Three Persons Viewing the Gladiator by Candlelight

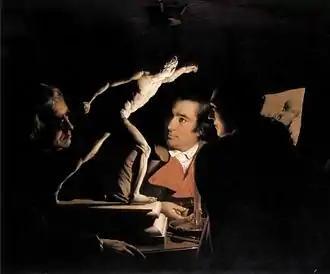
"Three Persons Viewing the Gladiator by Candlelight" by Joseph Wright of Derby (1765; Walker Art Gallery, Liverpool).

Three Persons Viewing the Gladiator by Candlelight is a 1765 painting by Joseph Wright of Derby and now resides in the Walker Art Gallery in Liverpool [United Kingdom]. It depicts three men examining a reproduction of the Borghese Gladiator, a famous Hellenistic statue discovered in Italy. The painting was one of the first in Wright of Derby's "Candlelight Pictures" series and was originally exhibited in London, gaining much attention. Four years later a mezzotint of it was made by William Pether.